Gilberto Serembe

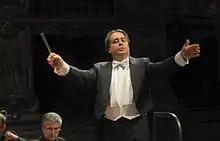
Gilberto Serembe

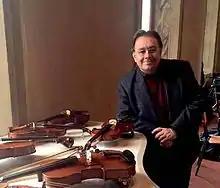
Gilberto Serembe

Serembe studied Composition and Conducting at the Conservatorio "Giuseppe Verdi" in Milan with Bruno Bettinelli and Mario Gusella. He later attended the Superior Course in Conducting at the "Accademia Chigiana" in Siena under the guidance of Franco Ferrara.